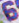
Number: 6